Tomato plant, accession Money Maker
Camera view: horizontal (90 deg, fisheye); turntable rotation: 180 degrees
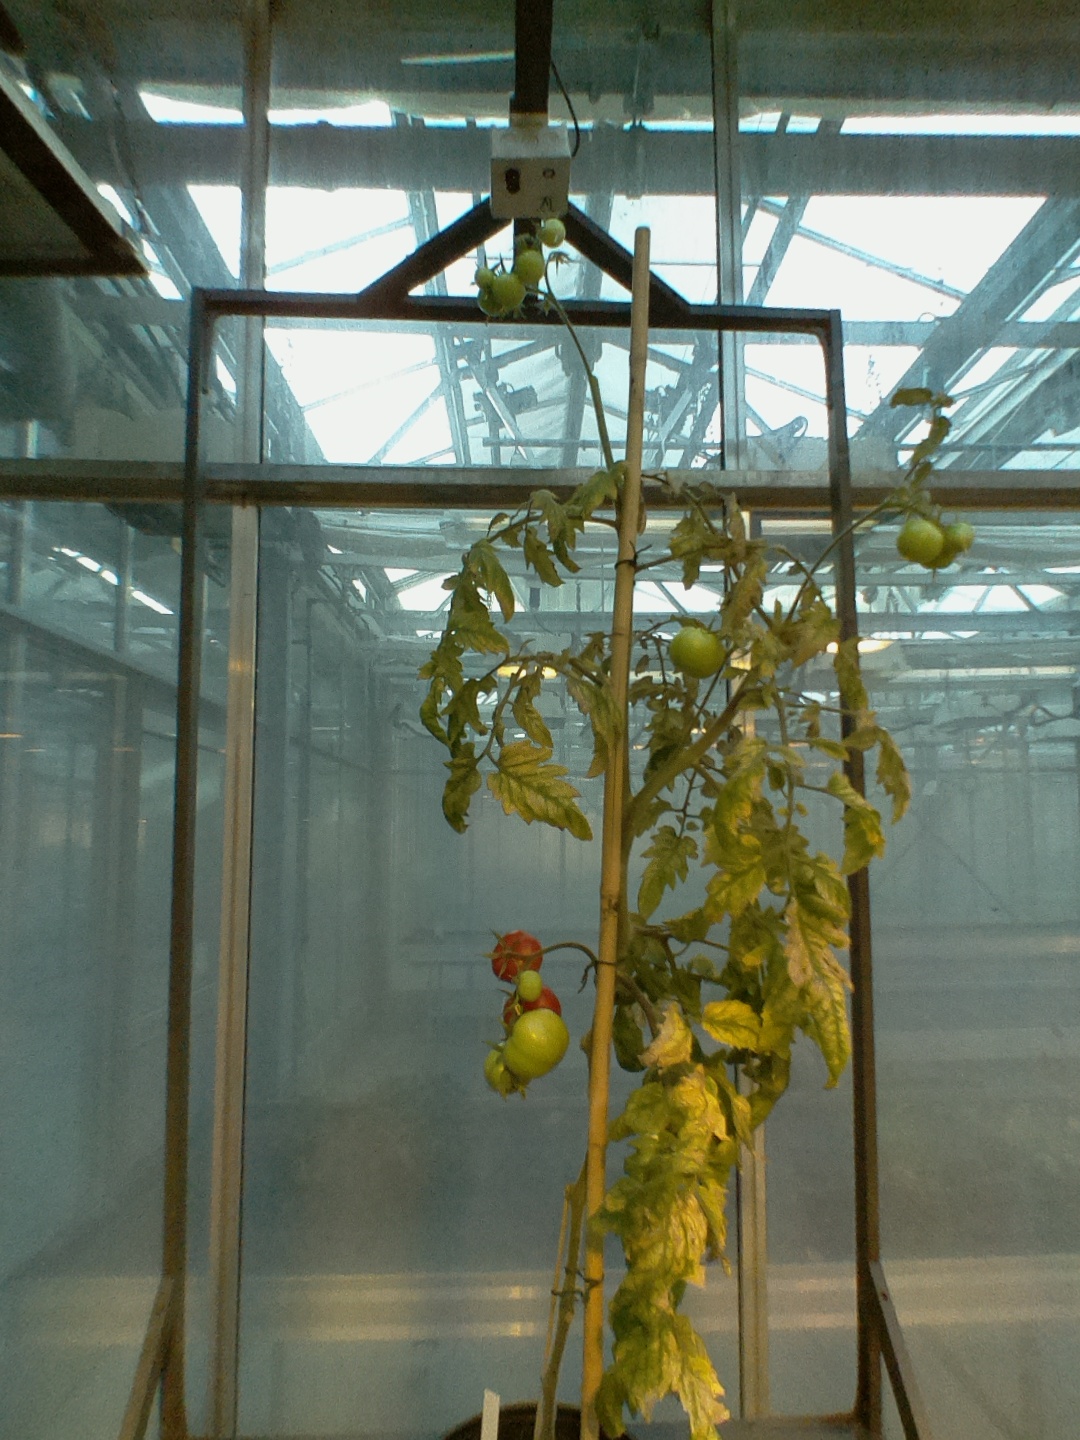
BBCH growth stage 82: 20%-30% of fruits show typical fully ripe color